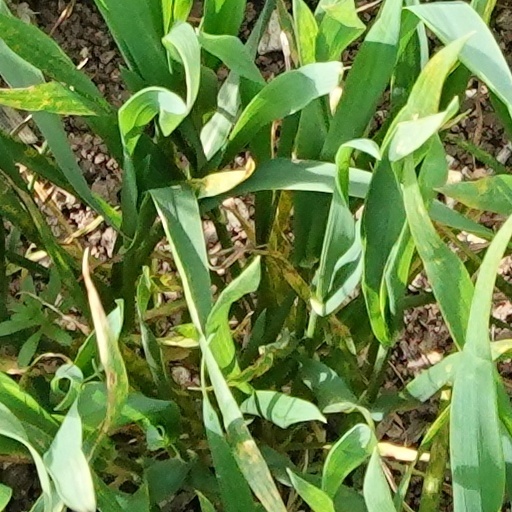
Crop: wheat